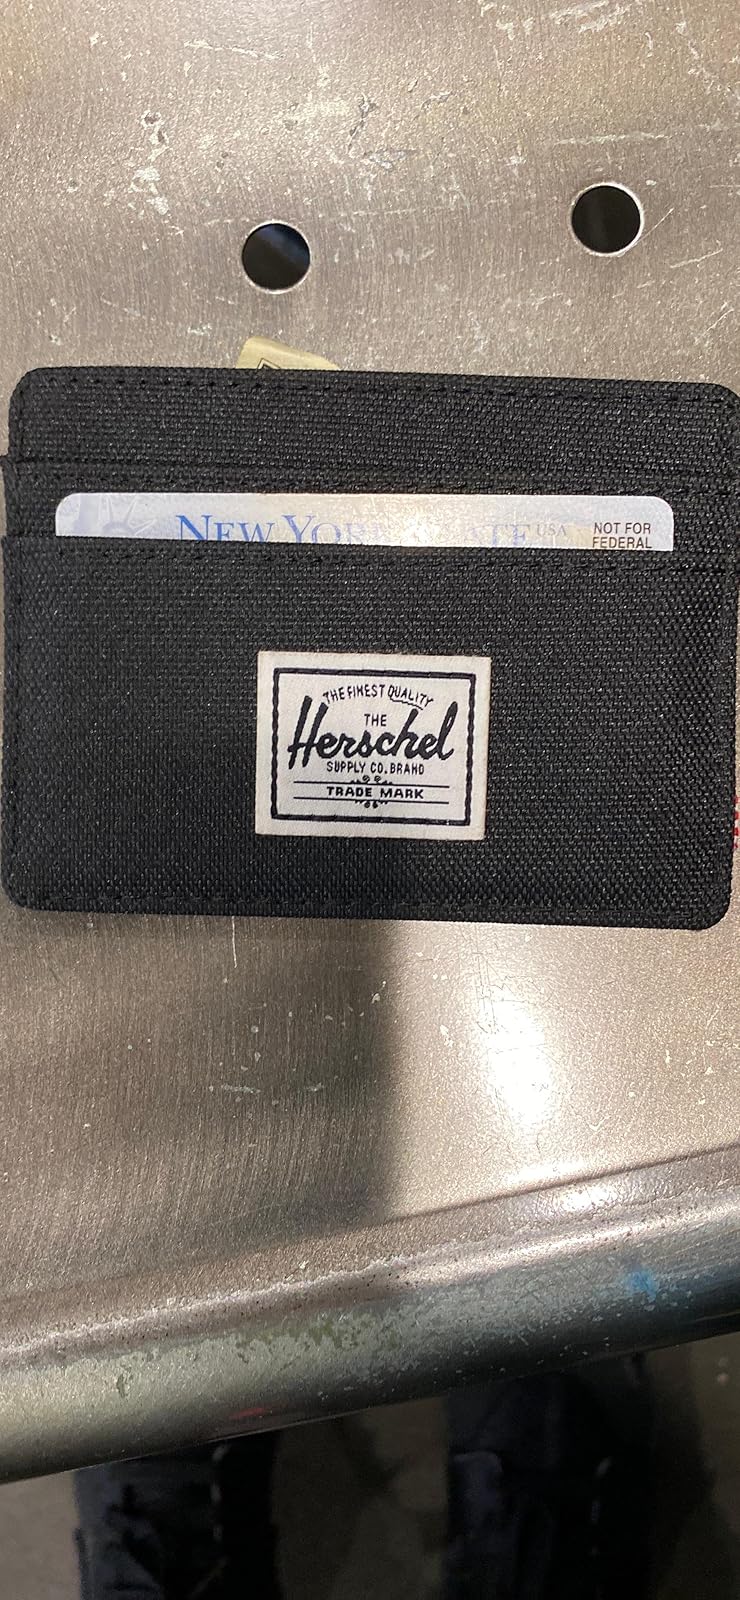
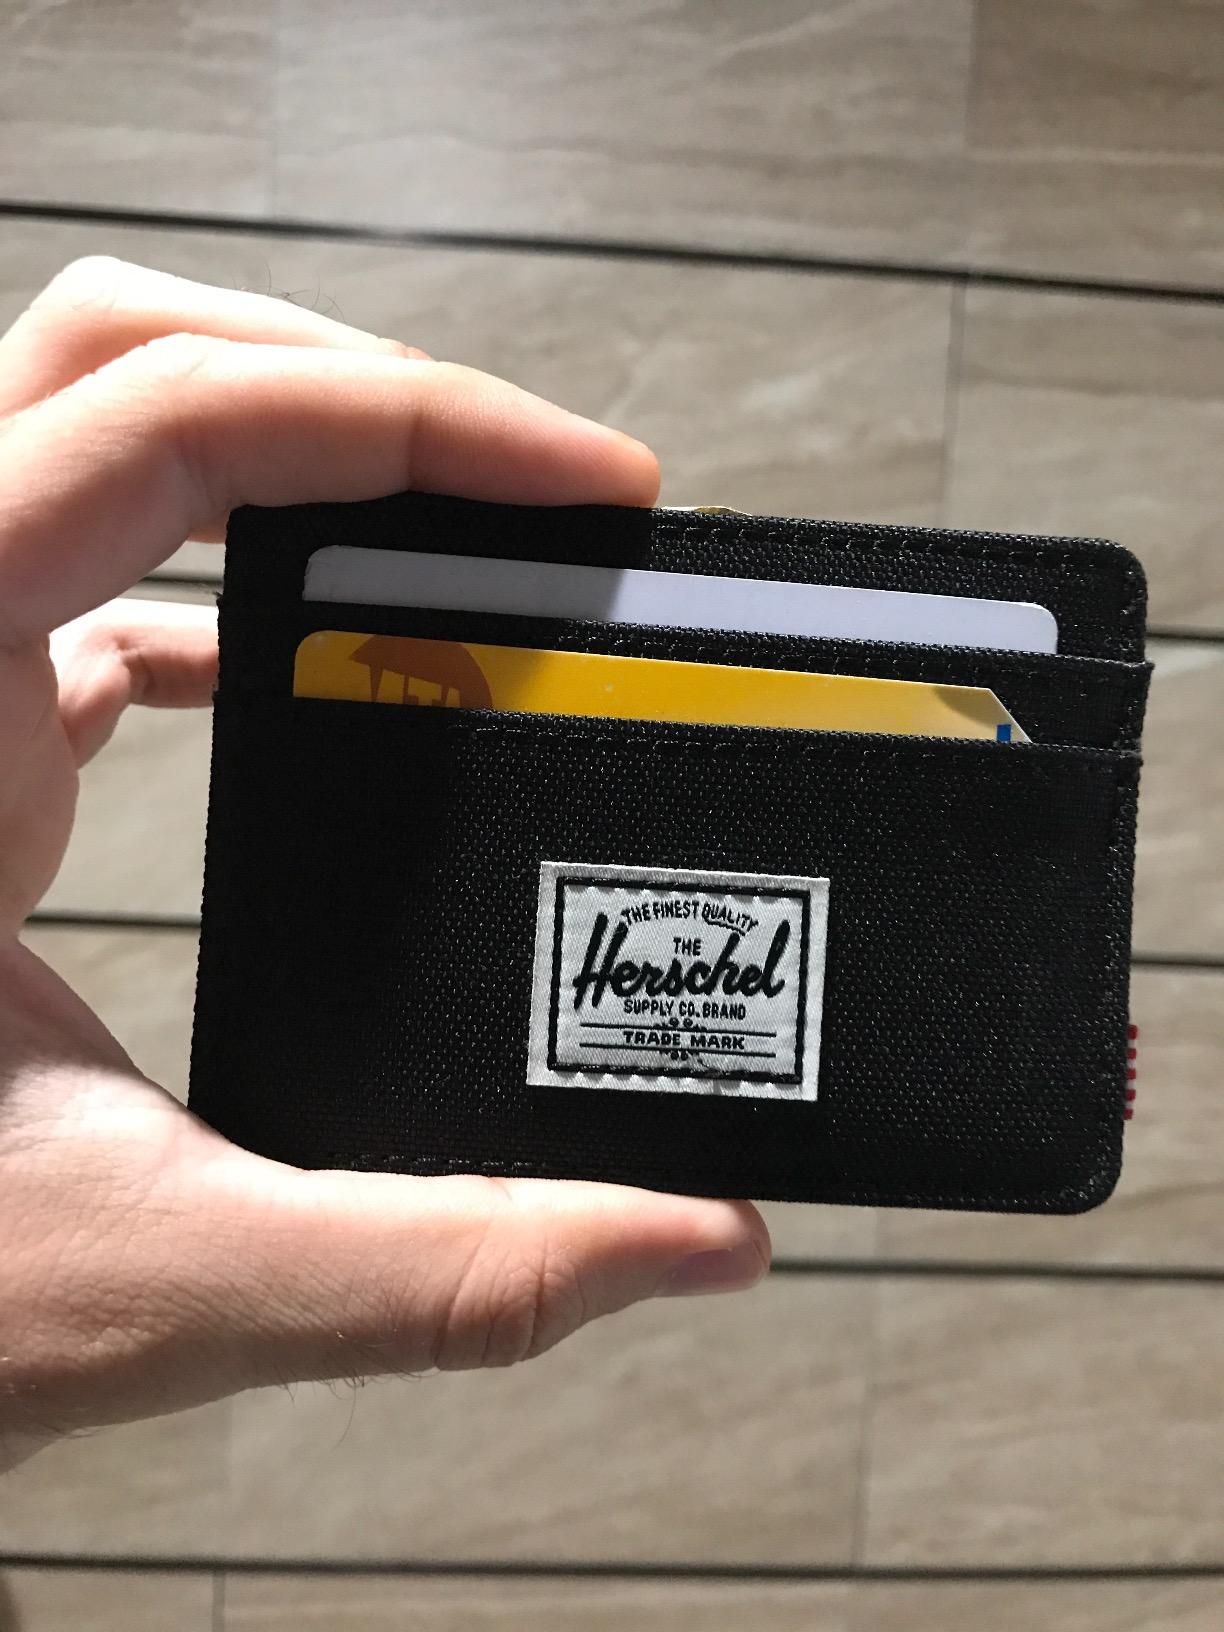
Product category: accessories_wallet
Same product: yes